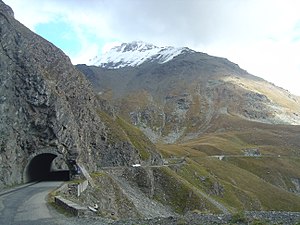
Col de l'Iseran / Galleri
Col de l'Iseran er et bjergpas i Frankrig. Landevejen over passet er det højeste asfaltbelagte pas i Alperne. Col de l'Iseran er en del af De grajiske Alper. Passet ligger i departementet Savoie, nær grænsen til Italien og krydses af landevejen D902.